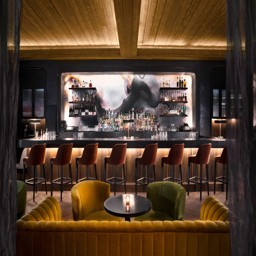
a dynamic smoke - inspired mural hangs behind the bar .